New standard tuning

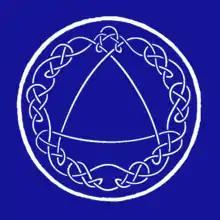
New standard tuning was taught first by Fripp in the courses of Guitar Craft, whose knotwork symbol is pictured.

Fripp has taught new standard tuning in his Guitar Craft courses. In Guitar Craft and in the 2010 successor Guitar Circles, students use only new standard tuning. Having to use a new tuning challenges students to approach their playing with greater mindfulness and to explore new ways of musical expression.